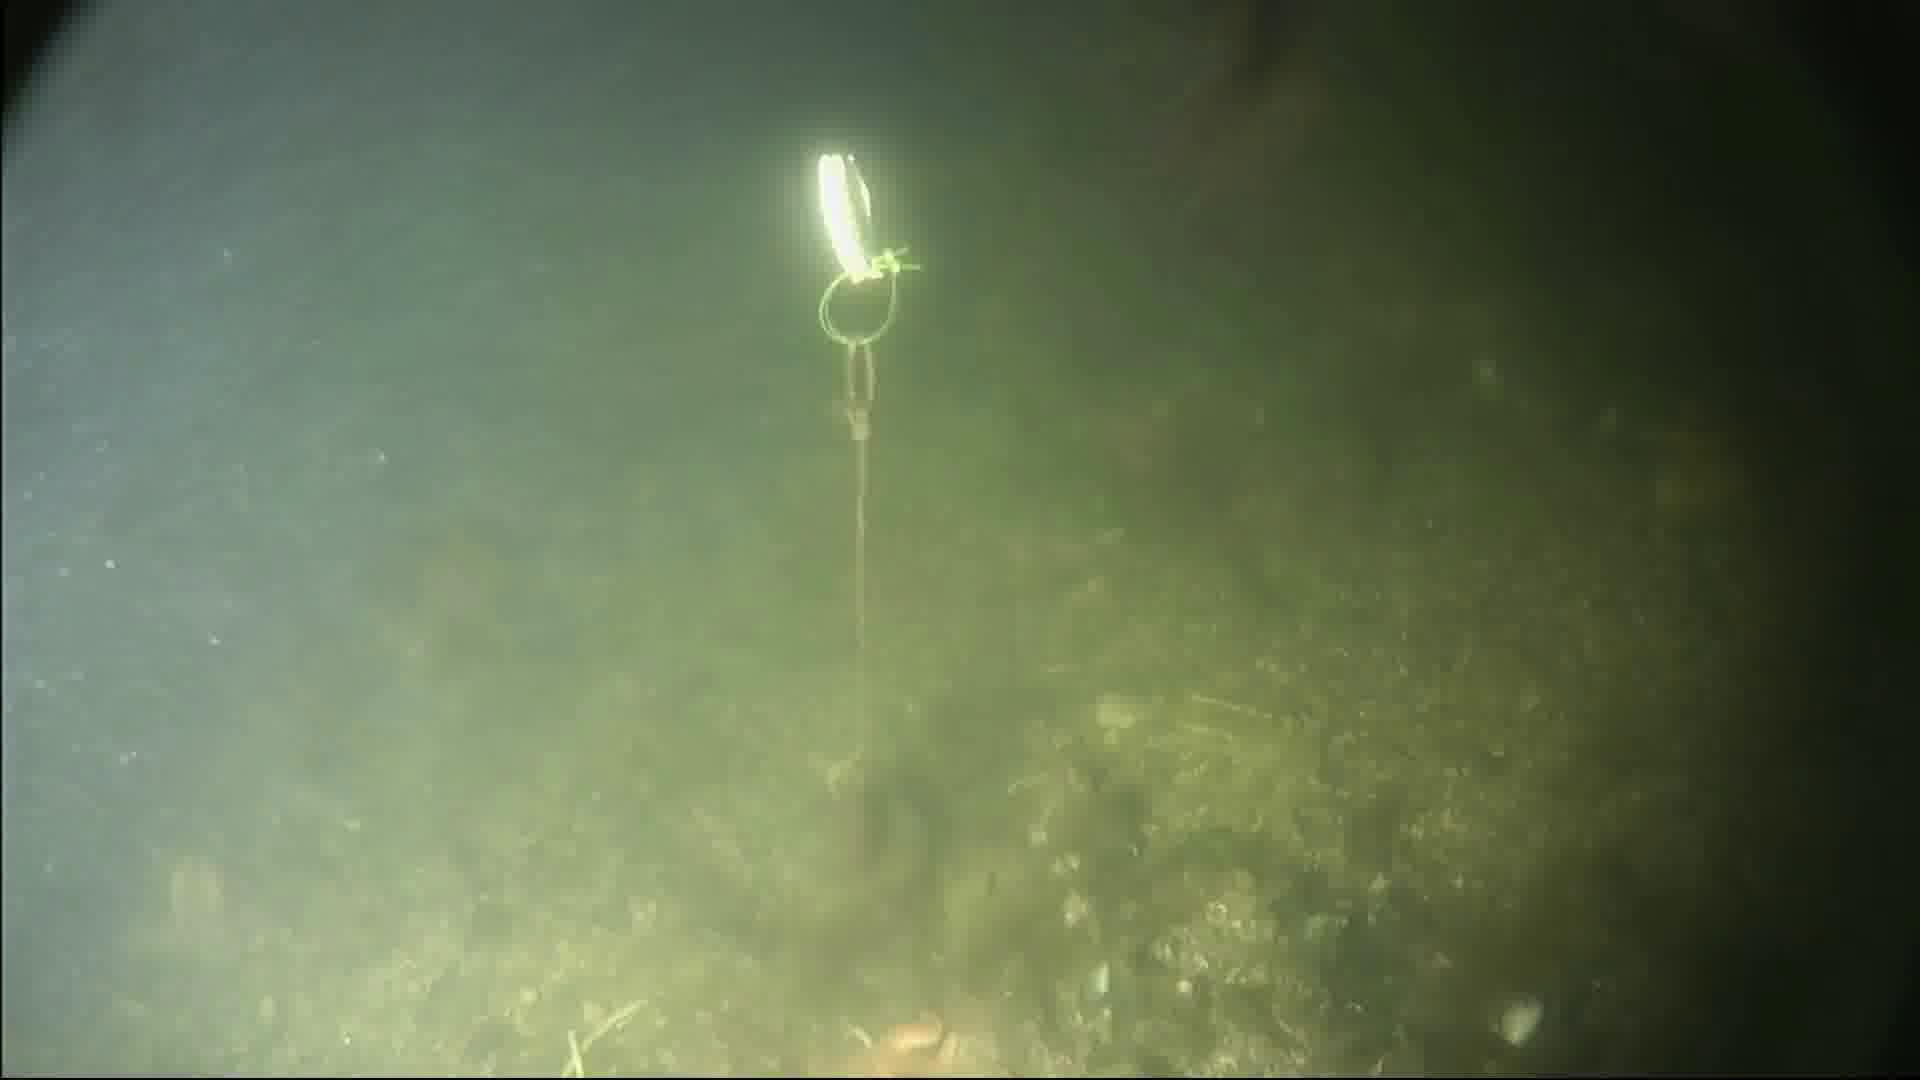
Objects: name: fish
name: starfish
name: crab